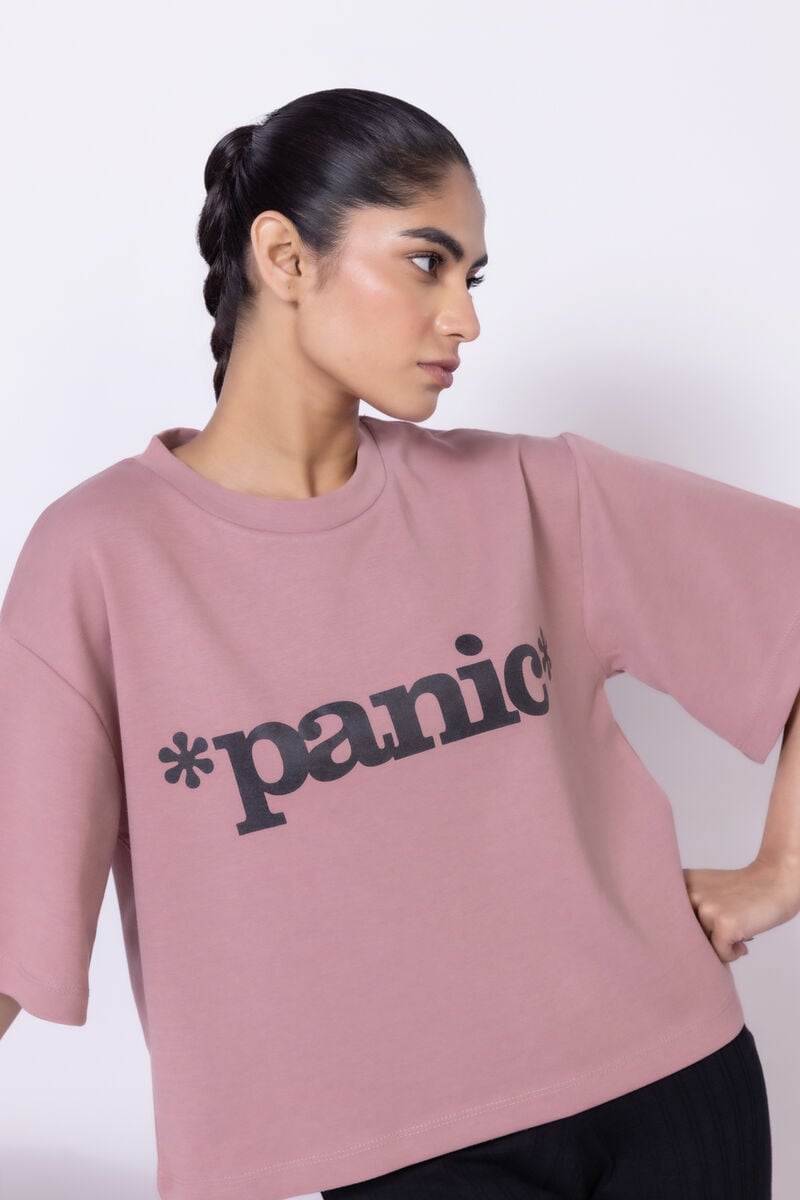
pink black panic crop sweatshirt